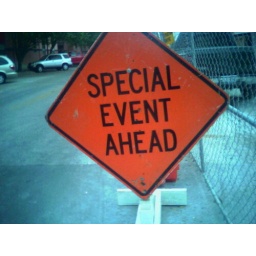
I had never seen a sign like this one, which was on the street in Austin.